Maam Valley

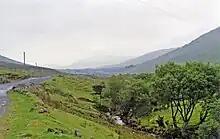
Maam Valley, with Maumturk mountains on the right

Gleann an Mháma (English: Maam Valley) is a glacial valley in County Galway, Ireland. It lies within Joyce Country in Connemara and is part of an aspirant geopark. Much of the valley is in the Connemara Gaeltacht.